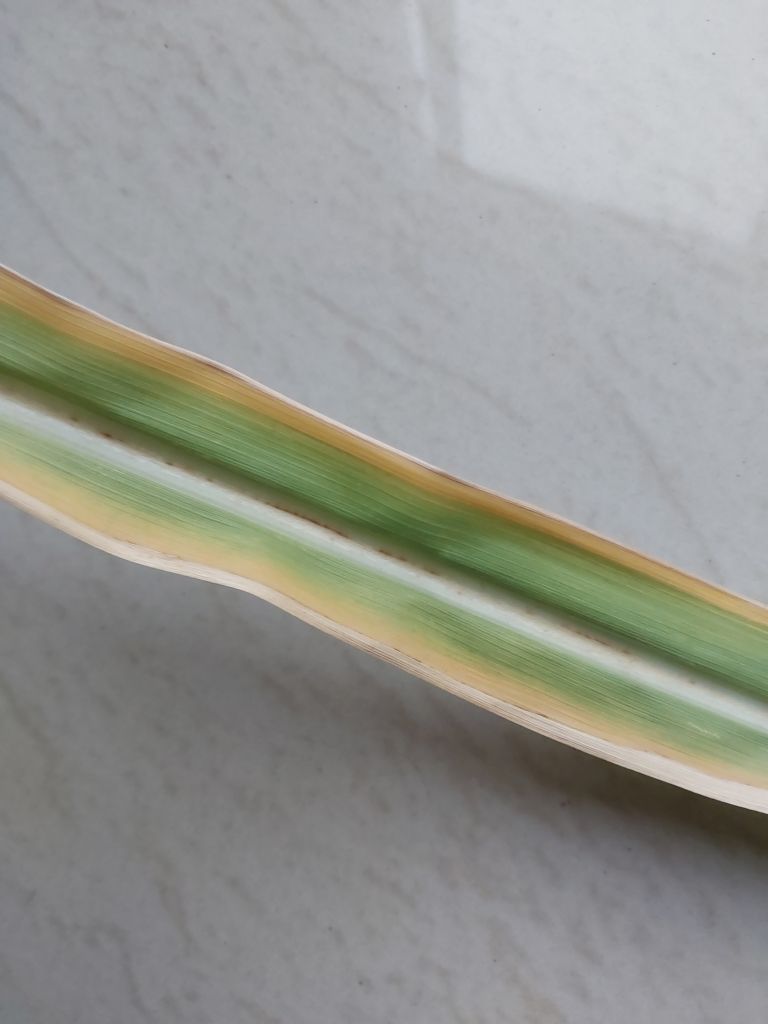
Label: Brown Spot